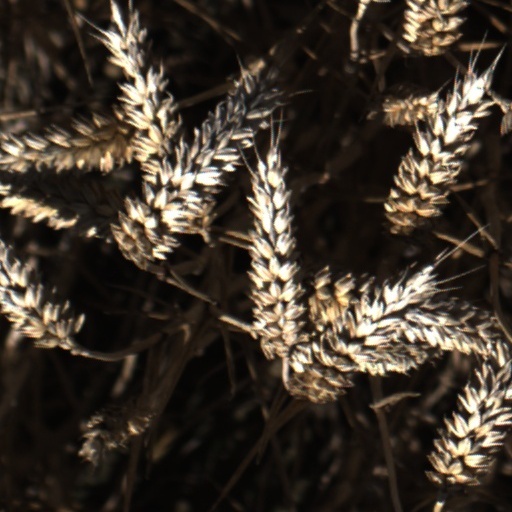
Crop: wheat